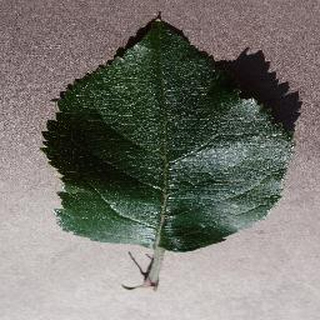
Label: healthy_apple